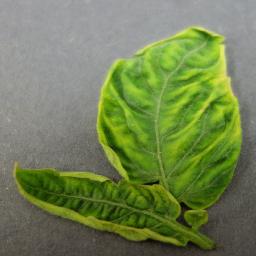
Label: Tomato___Tomato_Yellow_Leaf_Curl_Virus